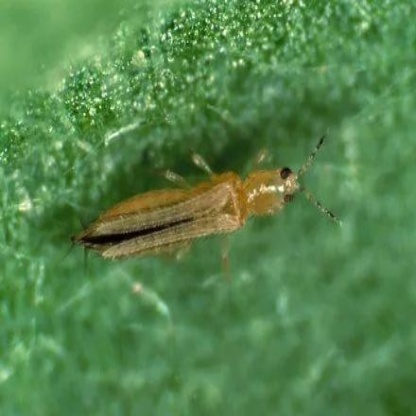
Nhãn: Bọ trĩ ( Thrips )